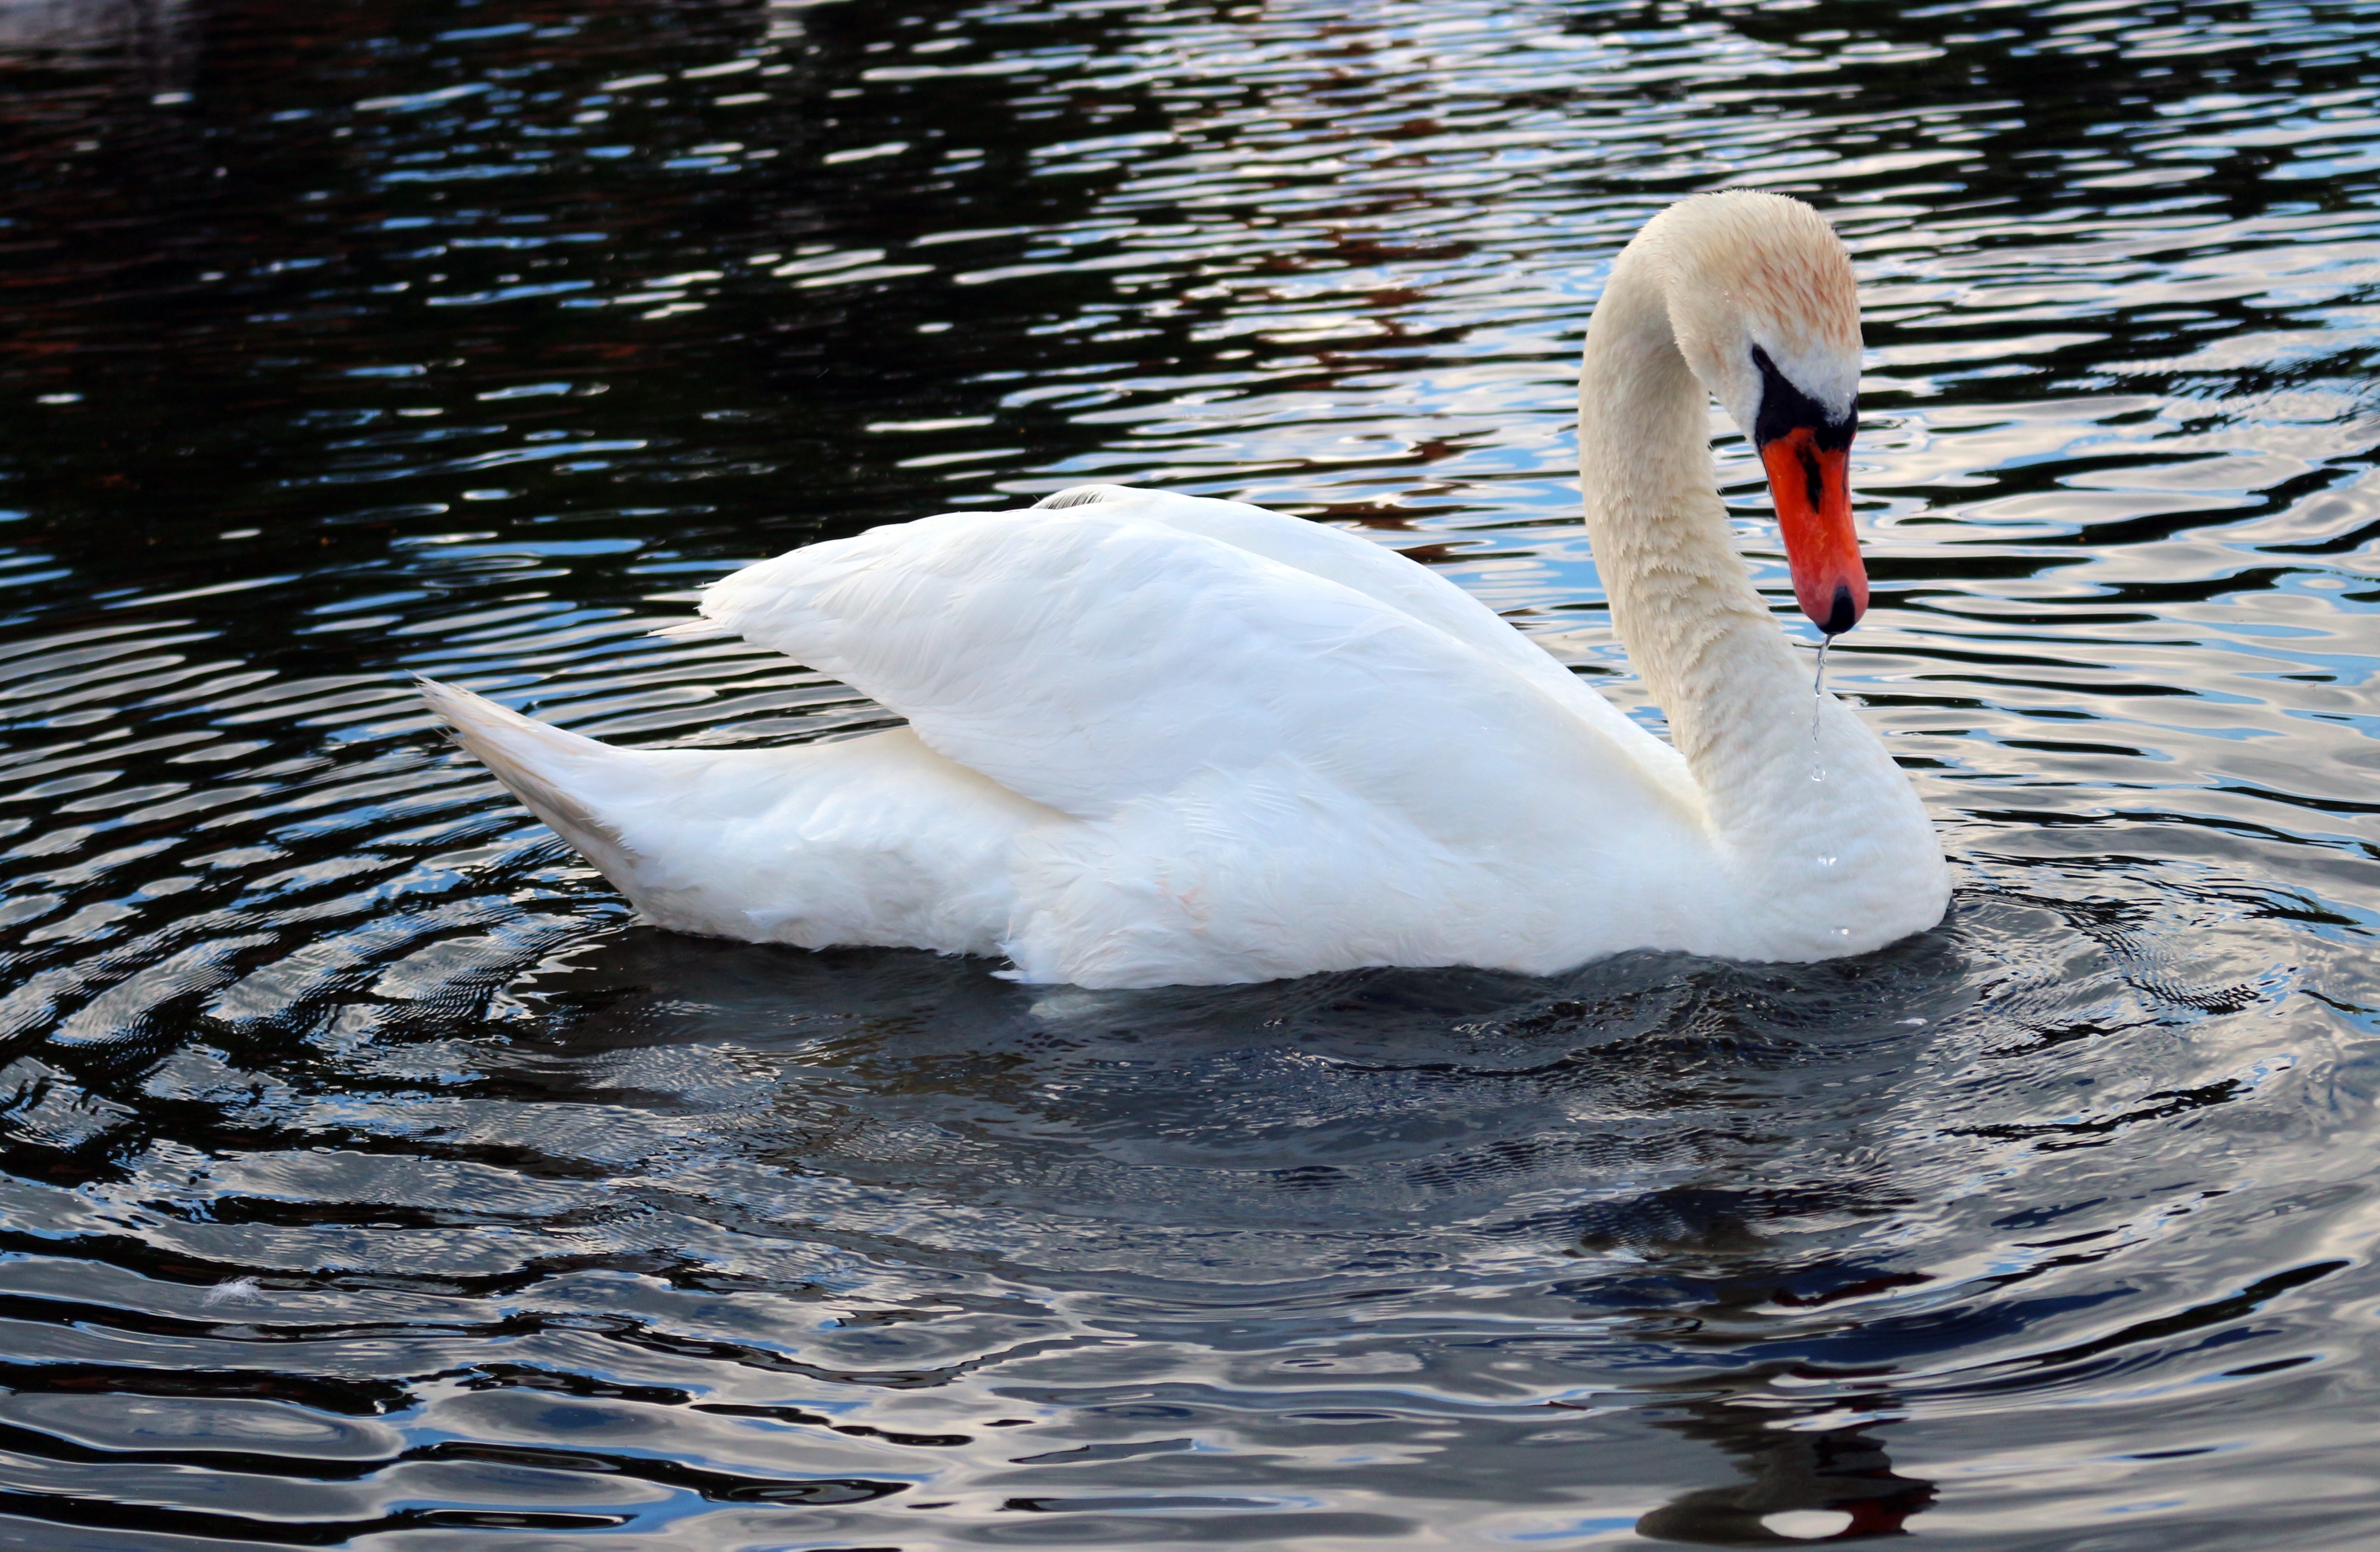
water, bird, wing, lake, pond, wildlife, reflection, beak, fauna, swan, vertebrate, waterfowl, water bird, ducks geese and swans